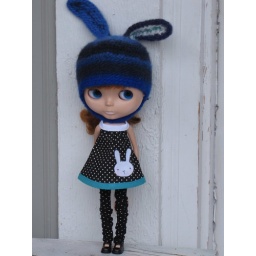
48/365 Black and white and blue all over